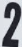
Number: 2